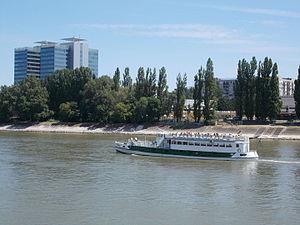
Újlipótváros est un quartier de Budapest, situé dans le 13ᵉ arrondissement. Avant 1950, il faisait partie du 5ᵉ arrondissement et constituait la partie nord de Lipótváros.